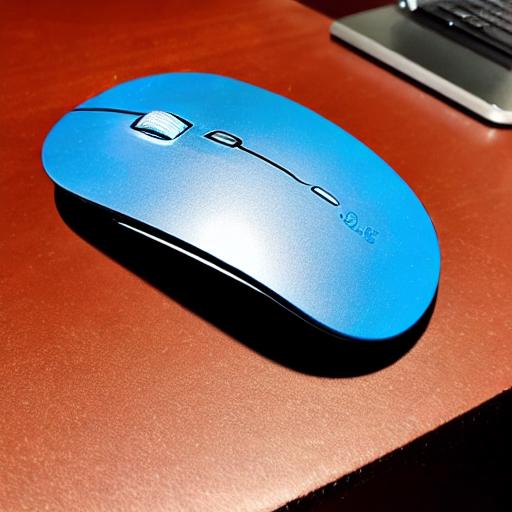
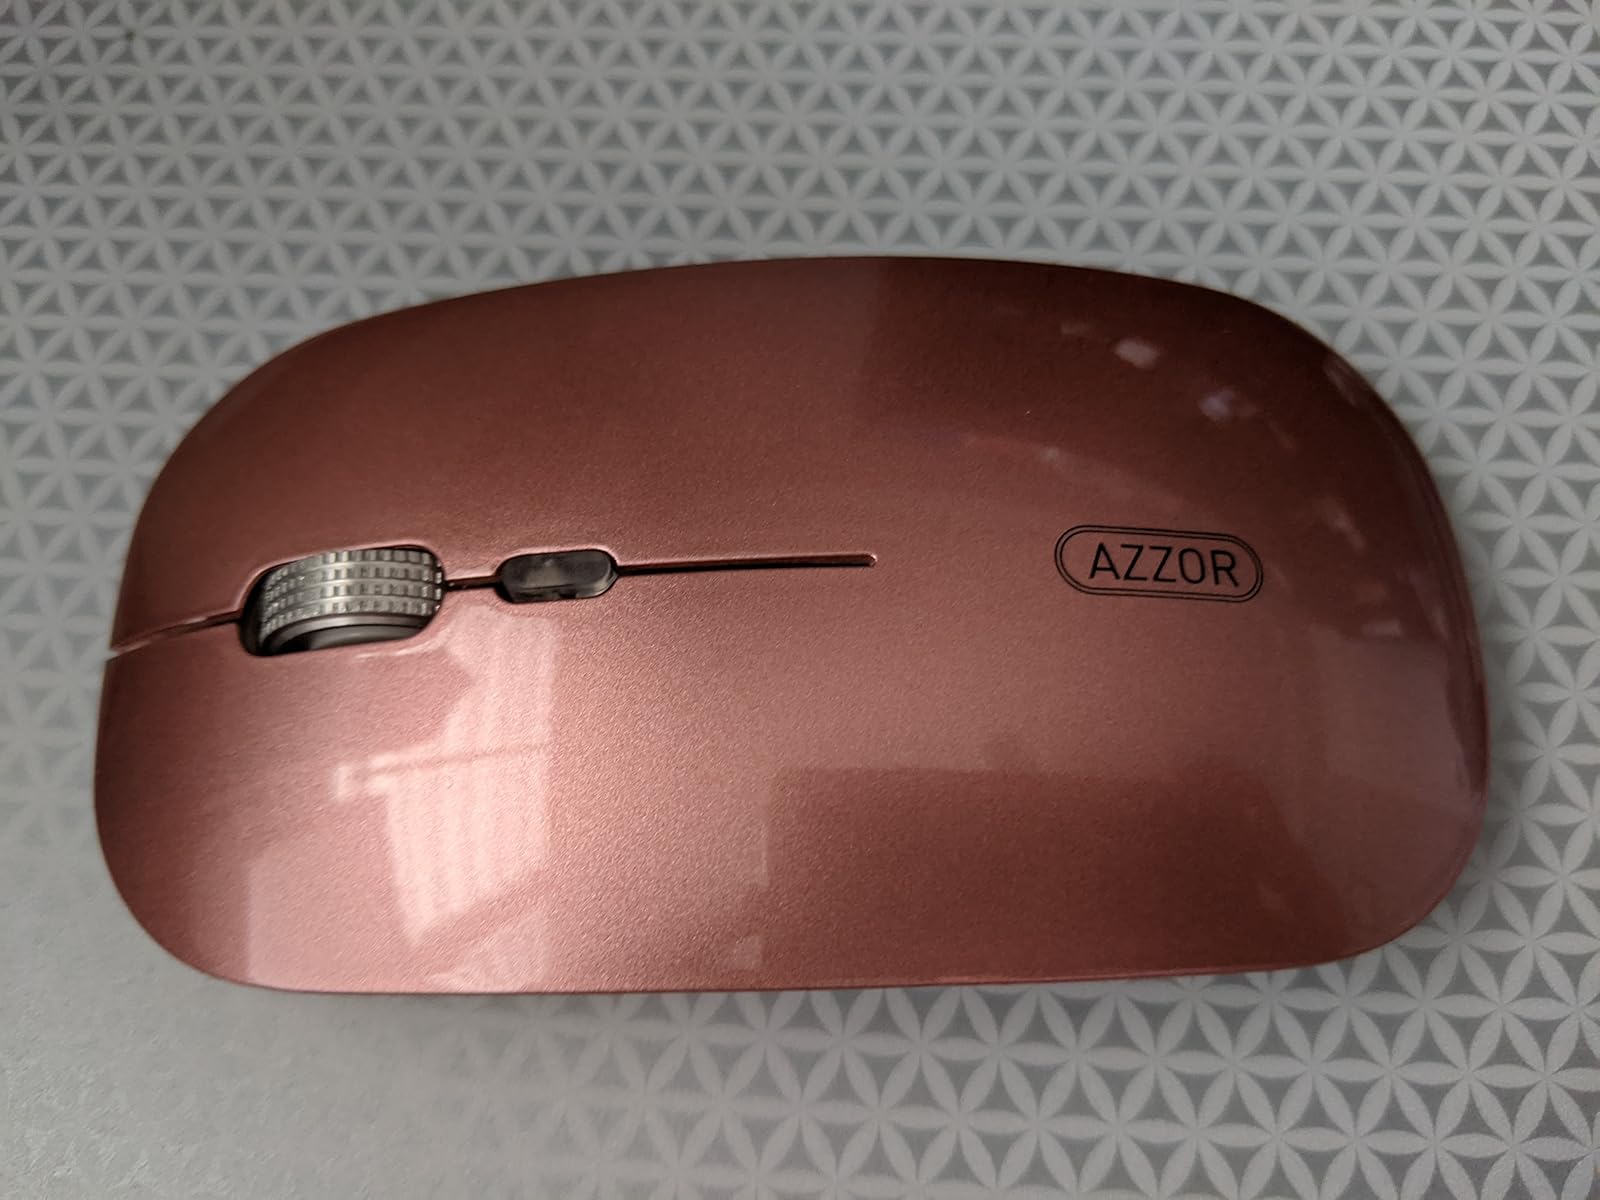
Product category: mouse
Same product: no